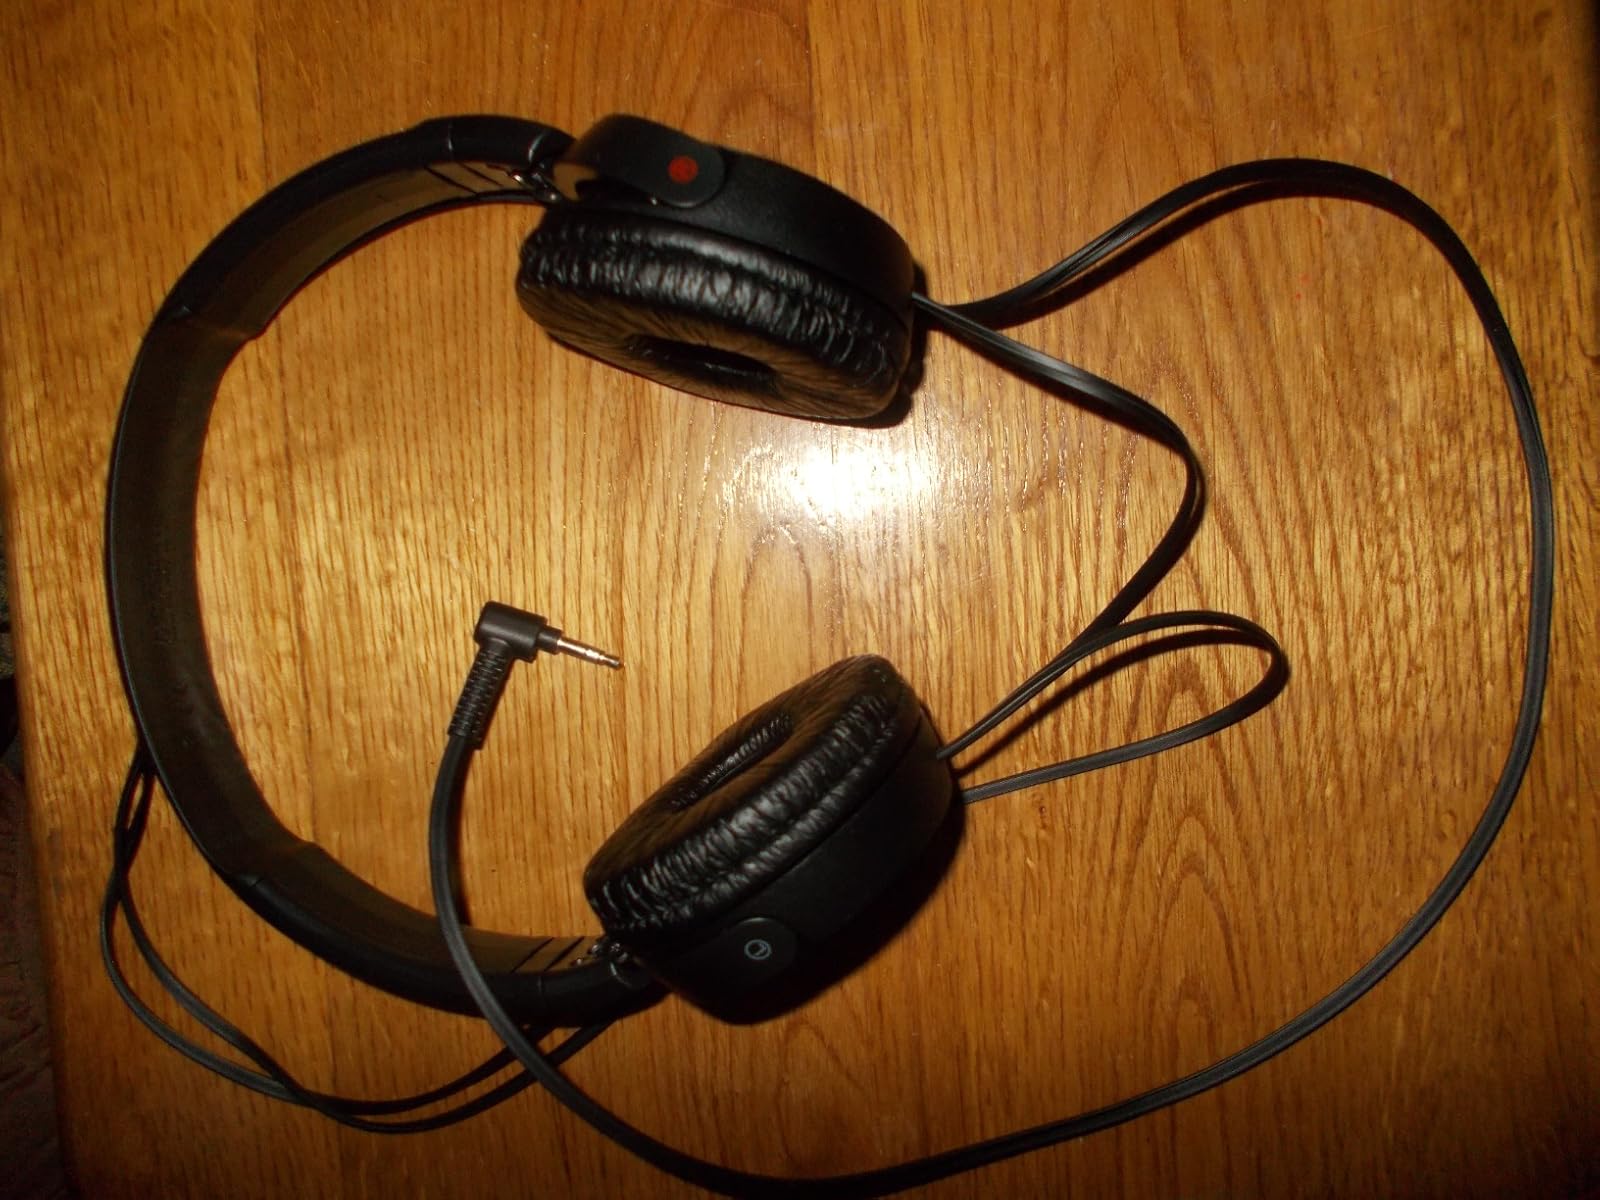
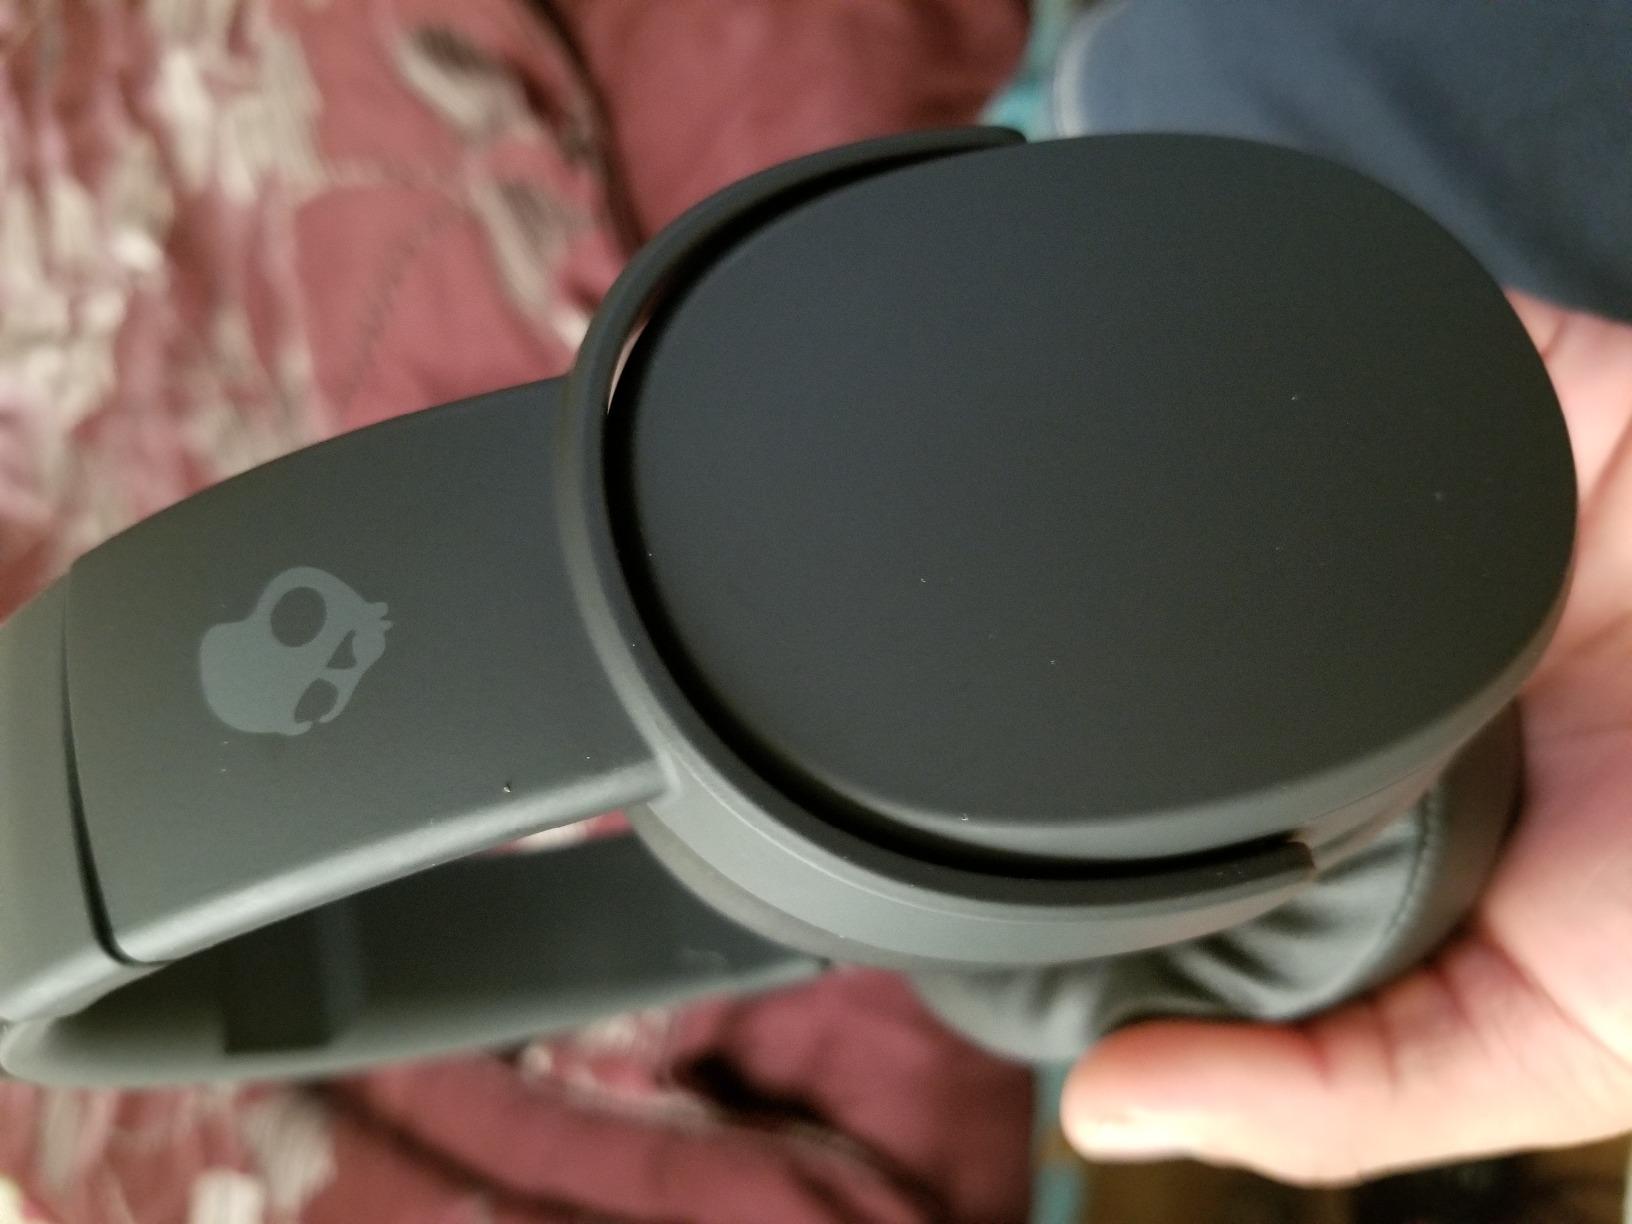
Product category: headphones
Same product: no